Toyota T engine

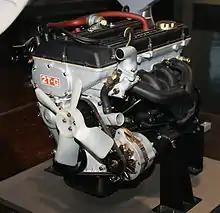
A Toyota 2T-G engine

The 2T-G, produced from 1970 through 1983, is a chain driven 8v DOHC version. Output is and . Variants include the air-injected 2T-GR, Japan-spec 2T-GU, and fuel injected 2T-GEU. Twin sidedraft Mikuni-Solex PHH carburetors were used in non EFI versions. All 2T-G cylinder heads were cast by Yamaha, however, some are not marked as such.